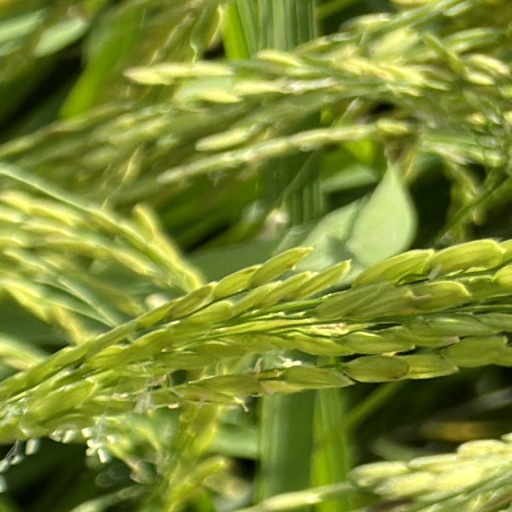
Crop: rice